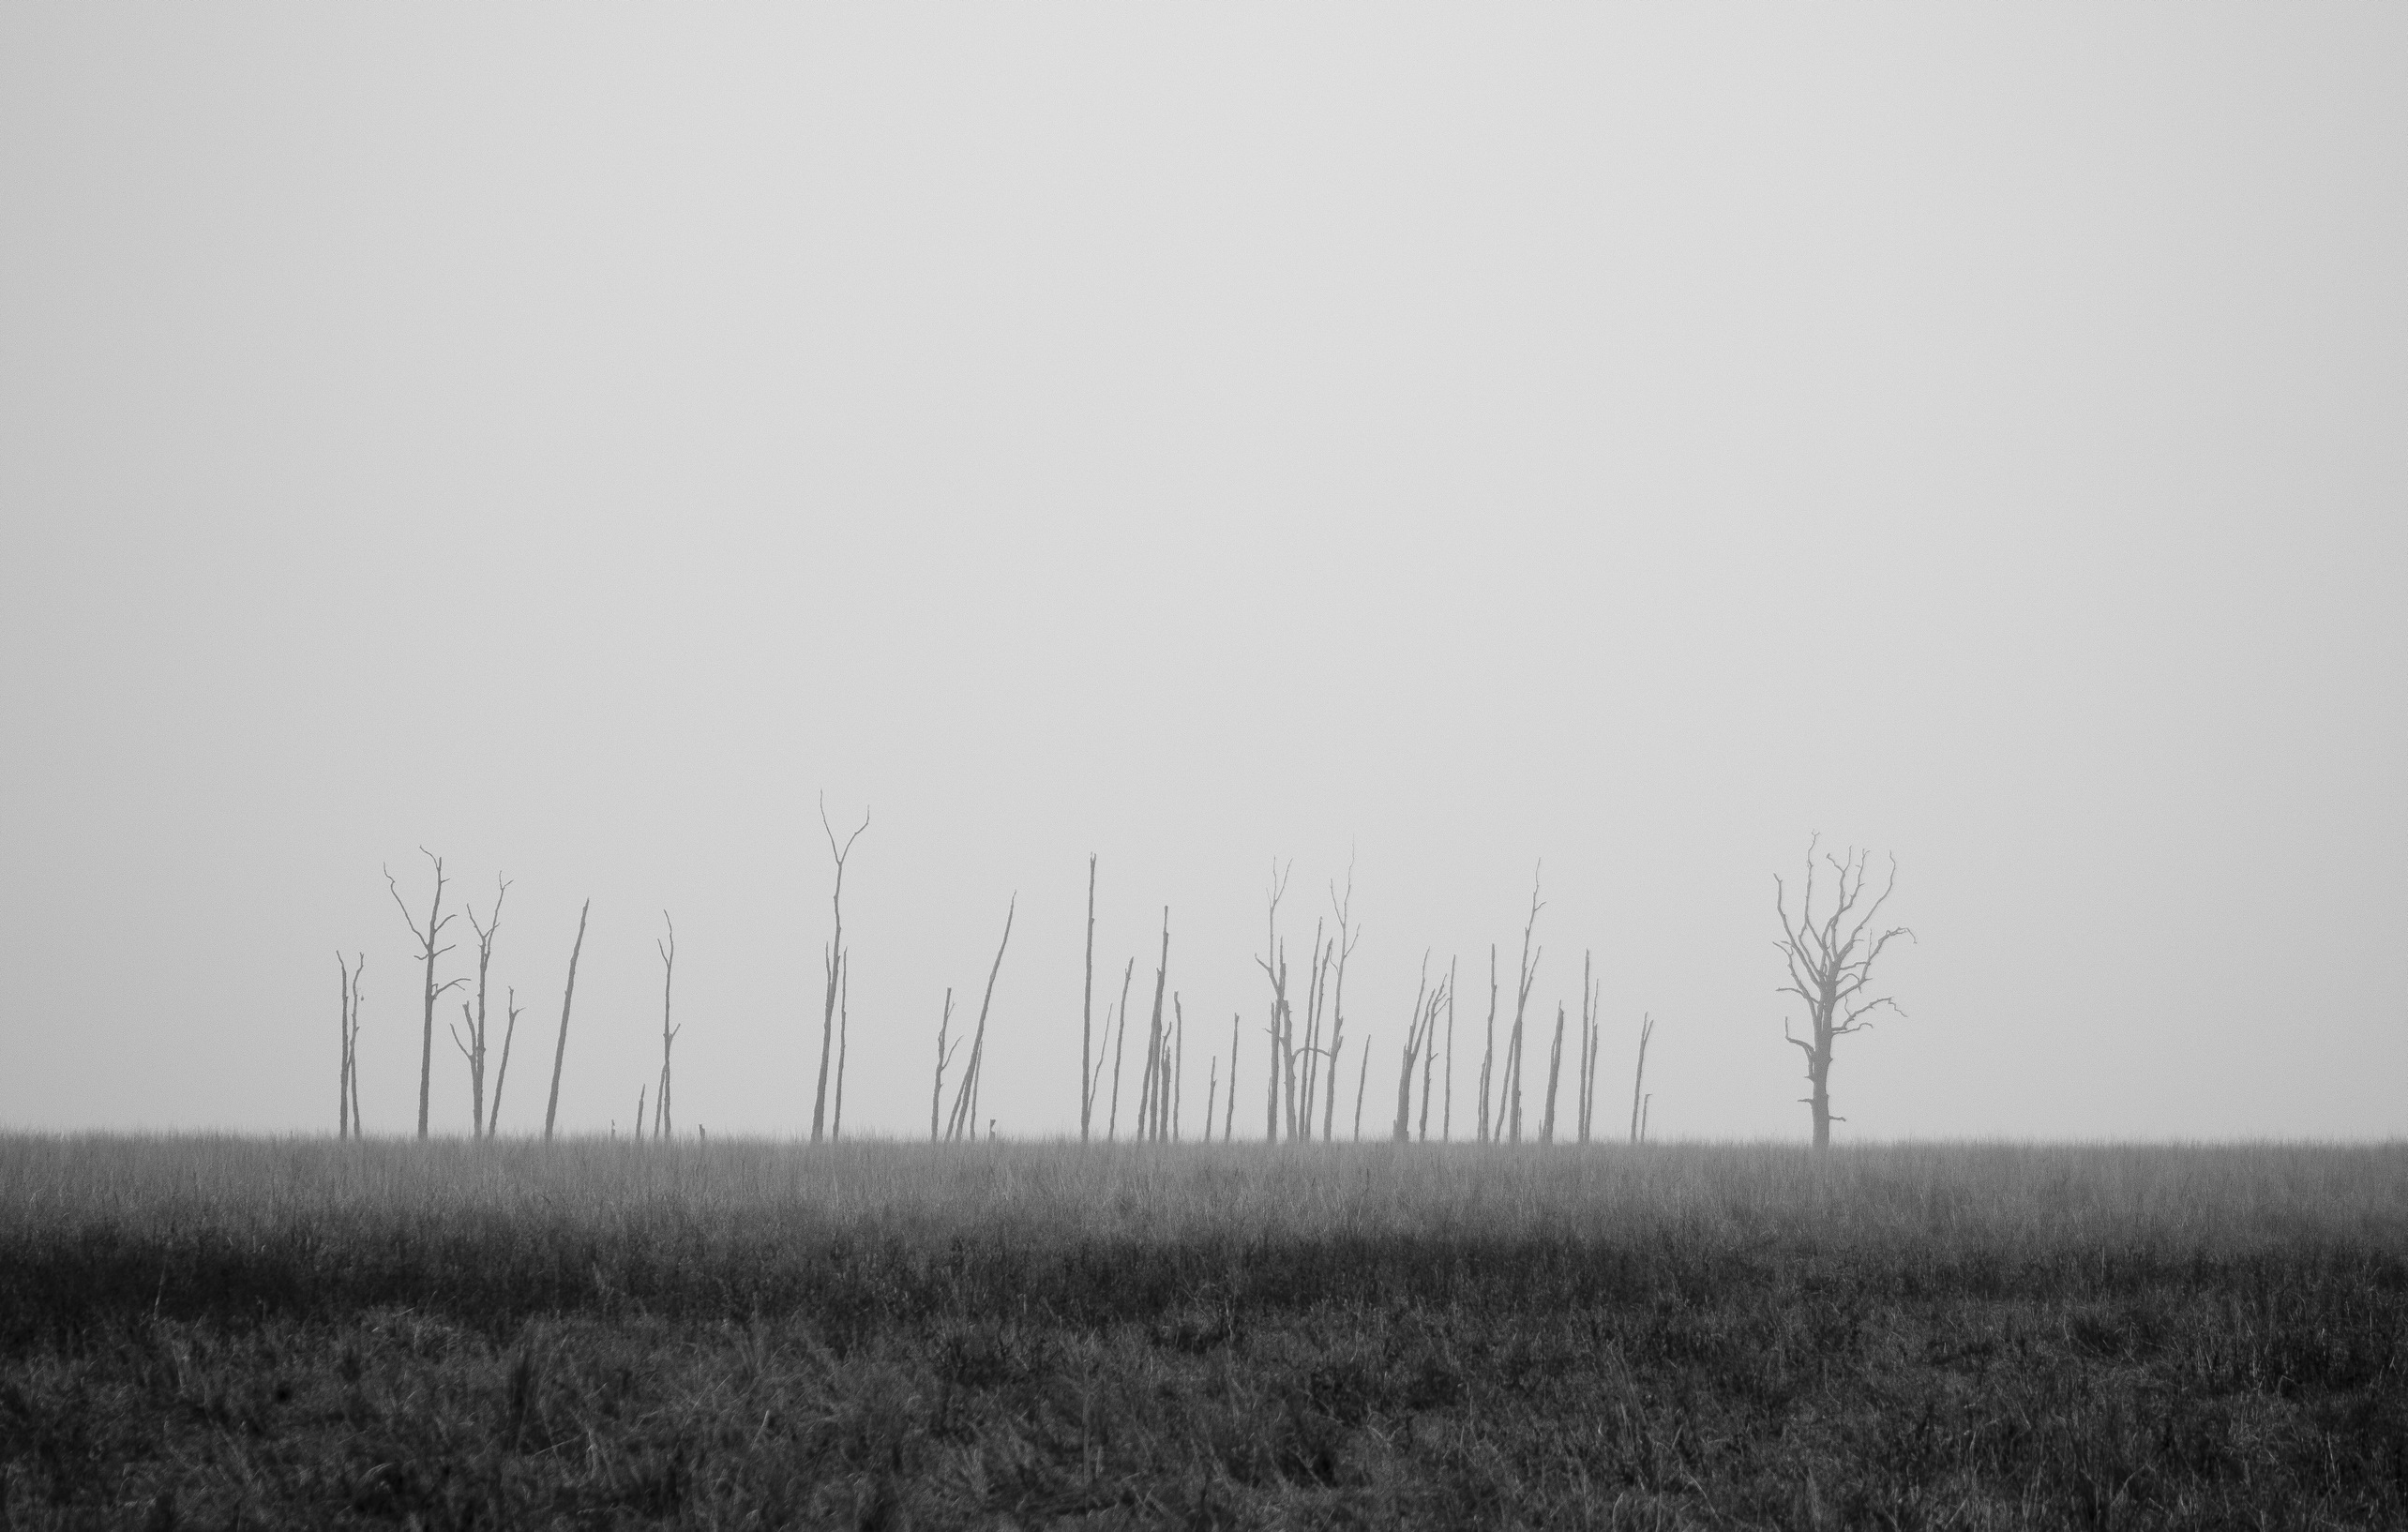
tree, nature, grass, horizon, black and white, fog, mist, field, prairie, morning, wind, dawn, weather, haze, monochrome, plain, trees, grey, grassland, wetland, habitat, rural area, monochrome photography, natural environment, atmospheric phenomenon, grass family